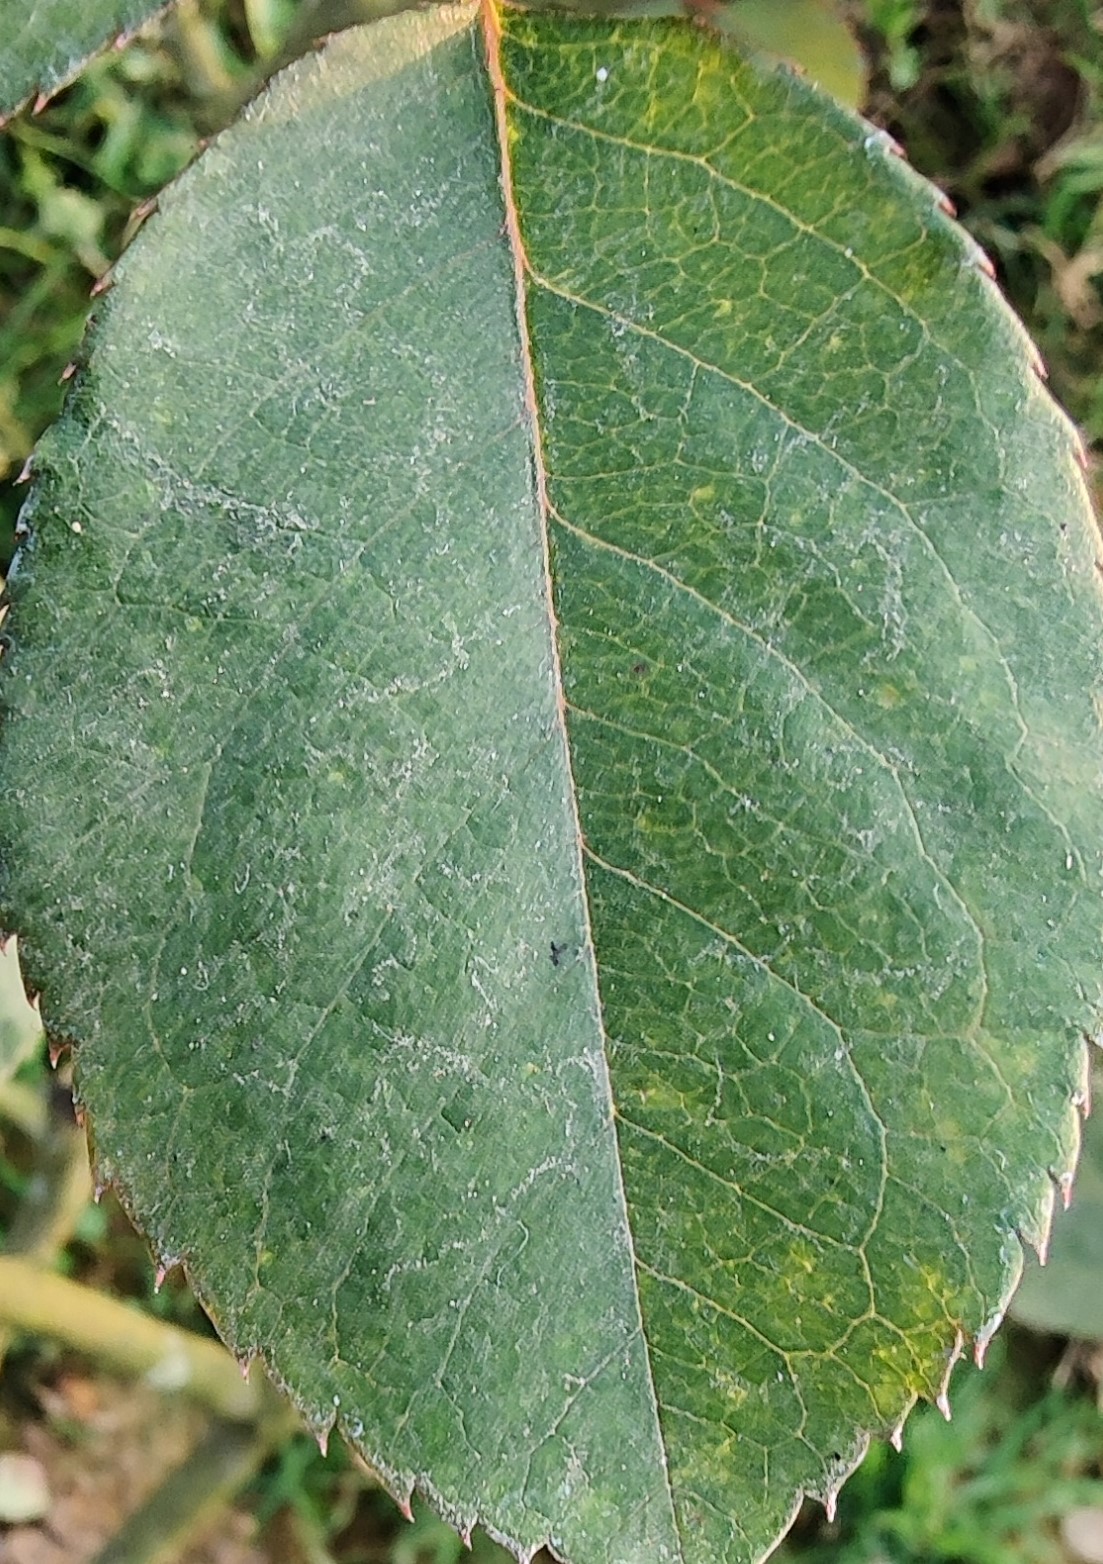
Label: Fresh Leaf